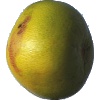
Label: Pomelo Sweetie 1